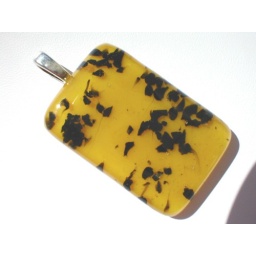
Fused Glass pendant by Willowglass in yellow and black